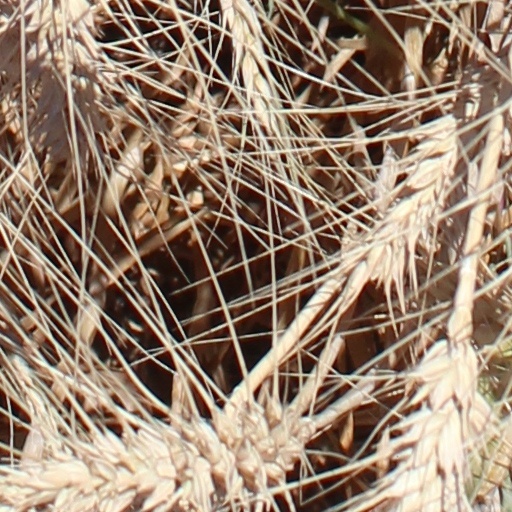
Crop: wheat